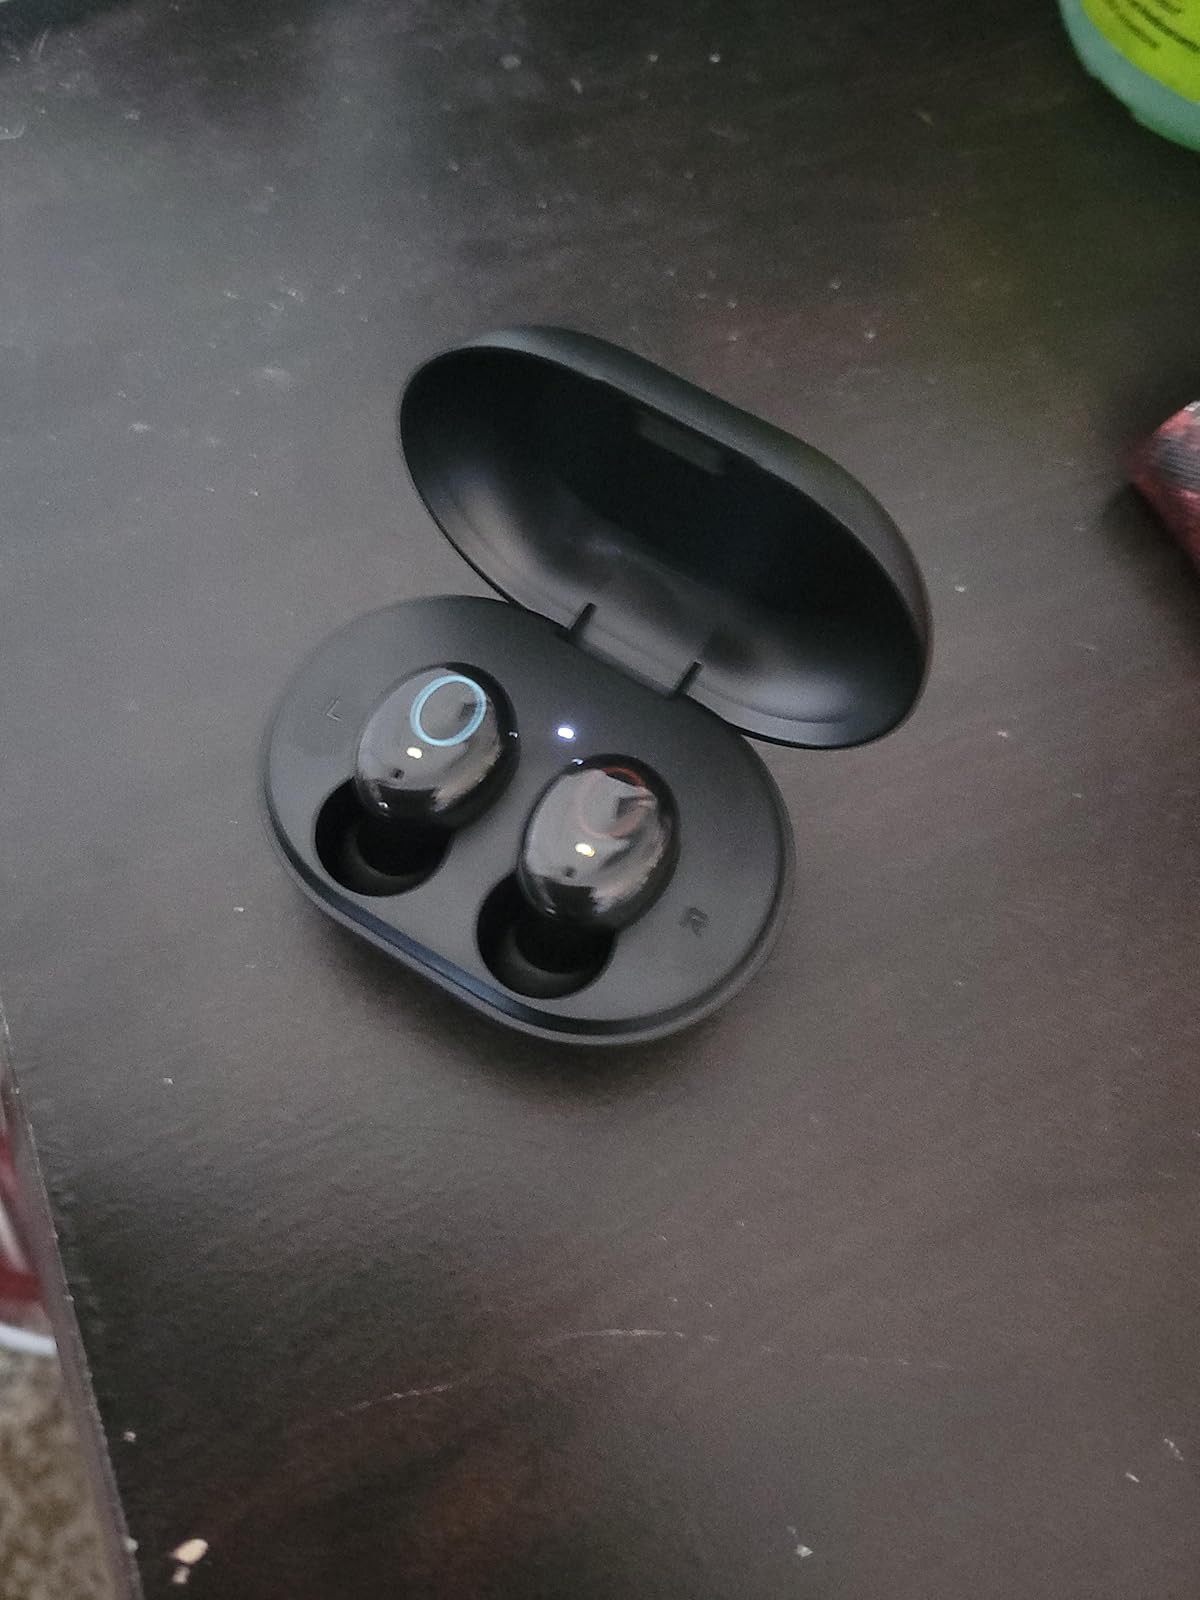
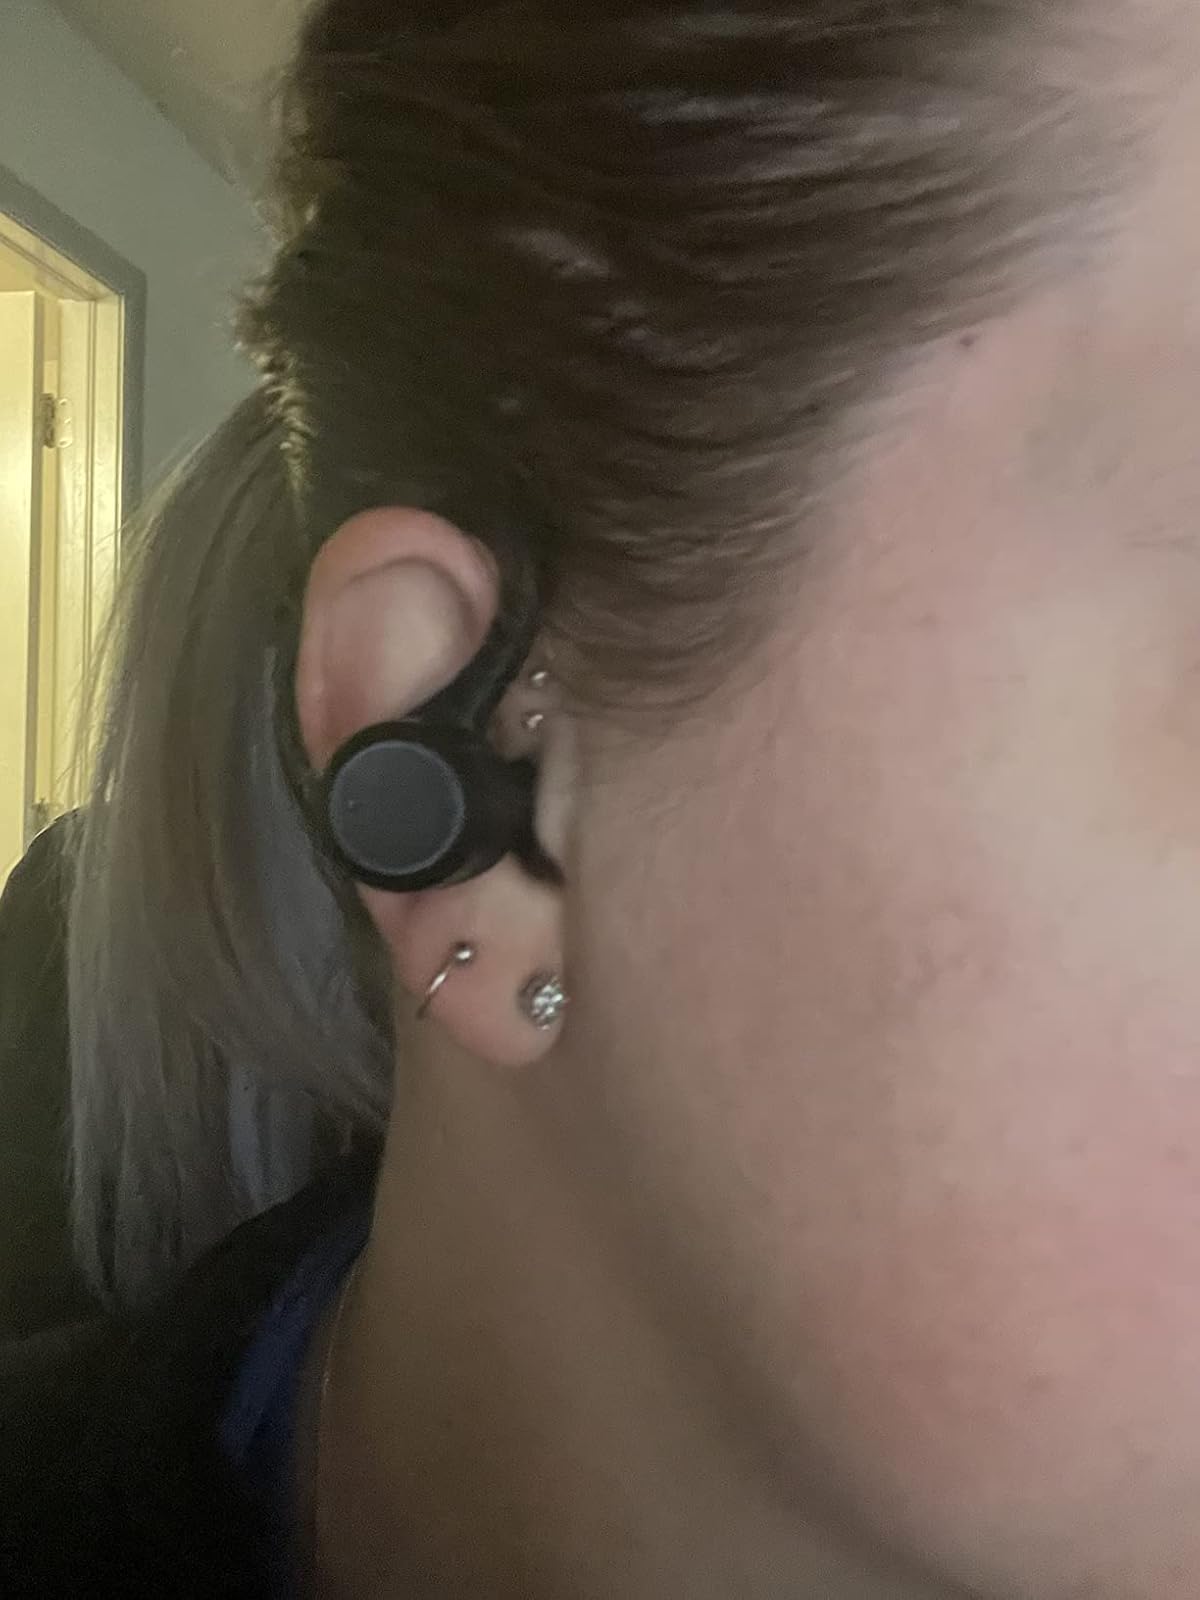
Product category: earbuds
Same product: no